White cake

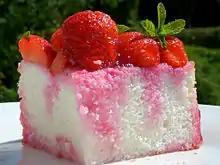
Angel food cake, a type of white sponge cake

White cake is a relatively new invention, as it depends on having refined white sugar and white flour, in addition to omitting the egg yolks. From the 17th century, a "white cake" meant a fruitcake (or other non-white cake) coated with white icing, made from egg whites and expensive double-refined granulated white sugar, rather than a cake that was itself white. Any type of cake coated in white icing, such as the fruitcake served at the 1840 wedding of Queen Victoria and Prince Albert, was expensive and considered a status symbol.